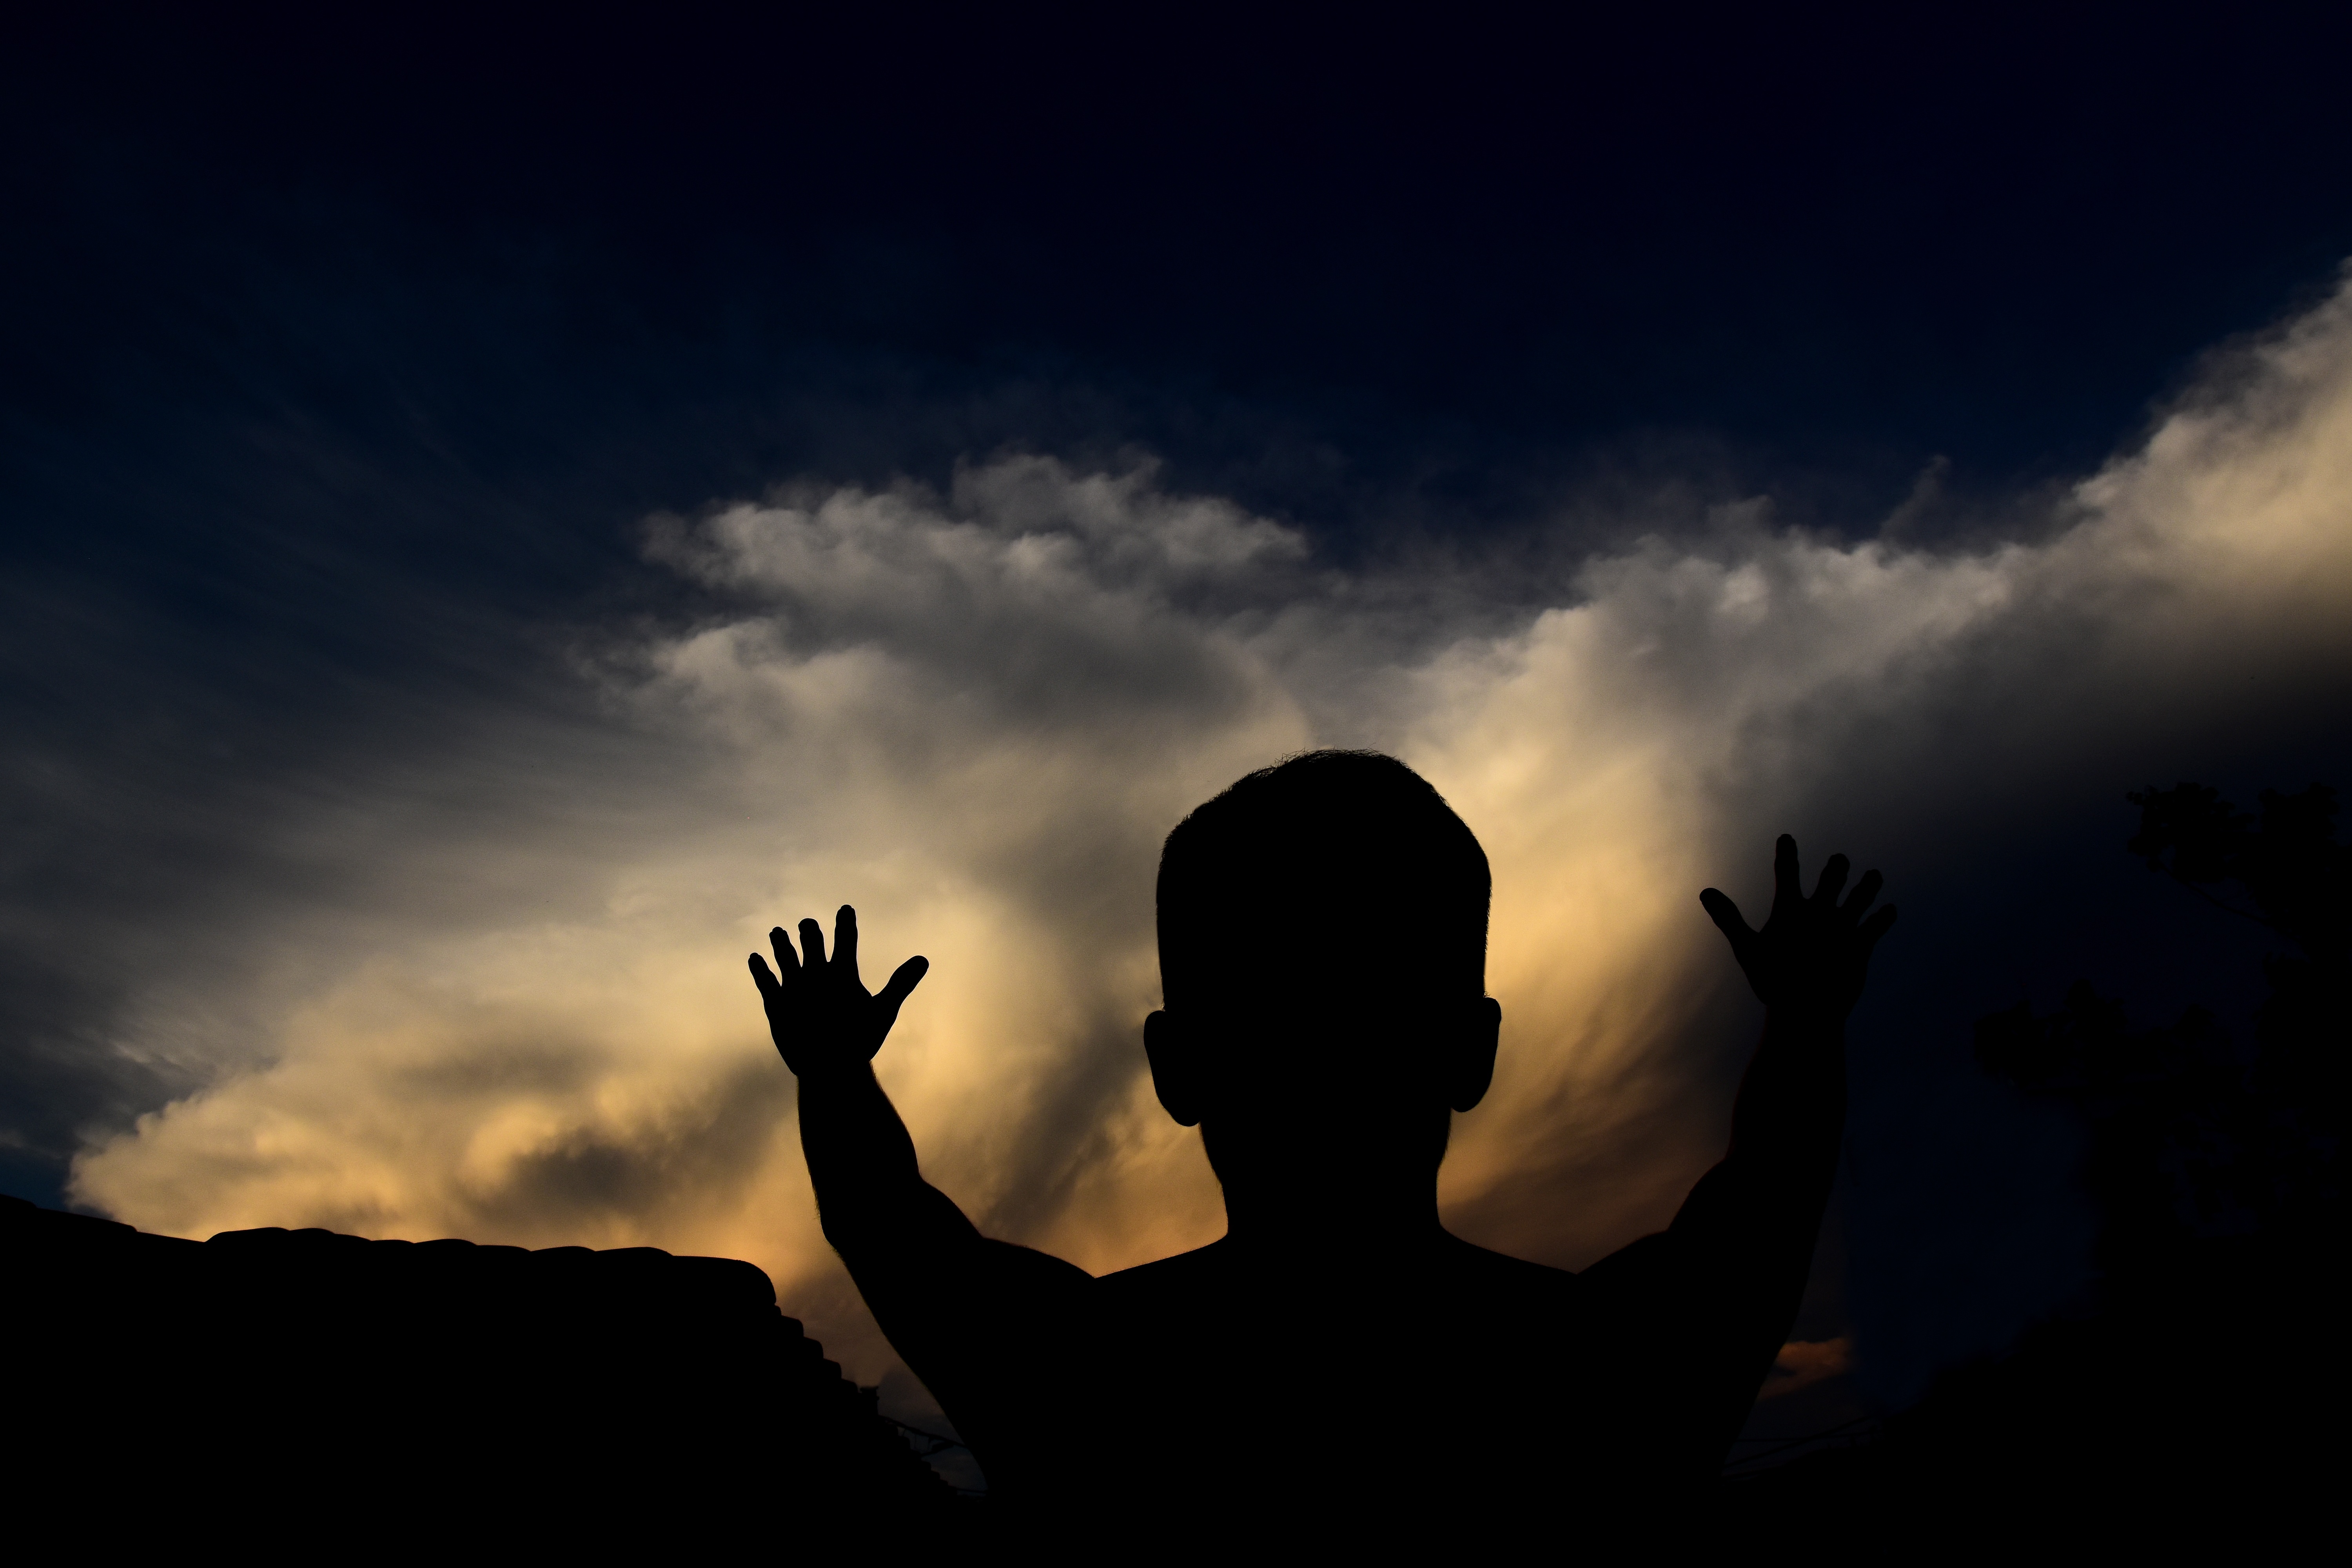
horizon, silhouette, person, light, cloud, sky, sunset, sunlight, morning, dawn, atmosphere, dusk, evening, darkness, reach, meteorological phenomenon, atmosphere of earth